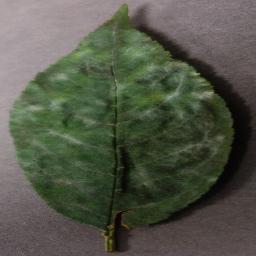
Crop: cherry
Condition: (including_sour)_powdery_mildew